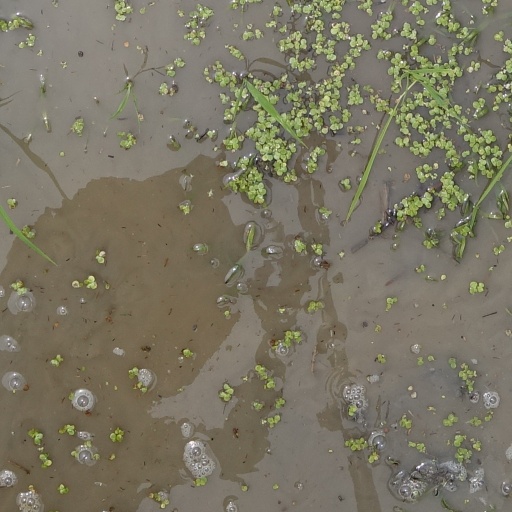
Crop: rice